Niani, Guinea

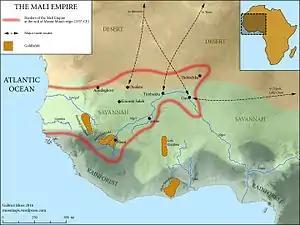
The Mali Empire in 1337, including the location of Niani, and the Bambuk, Bure, Lobi, and Akan goldfields

Niani is a village in Guinea. It is located in the Kankan Prefecture of the Kankan Region, in the east of the country. It lies on the left bank of the Sankarani River.